Aerial firefighting and forestry in southern Australia

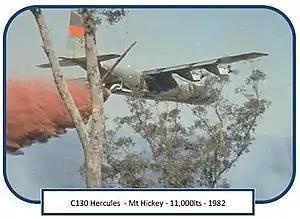

Modern firebombing operations generally conducted with a mixture of both fixed and rotary wing helicopters. The tactics and systems evolved rapidly and largely ran in parallel with improvement in aircraft. All forest and fire services were early adopters of new developments.